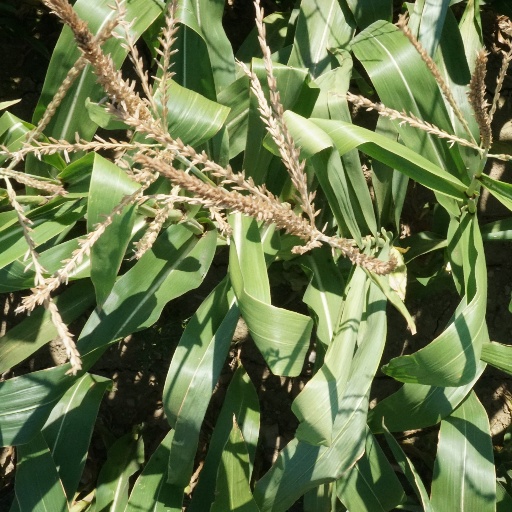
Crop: maize; corn